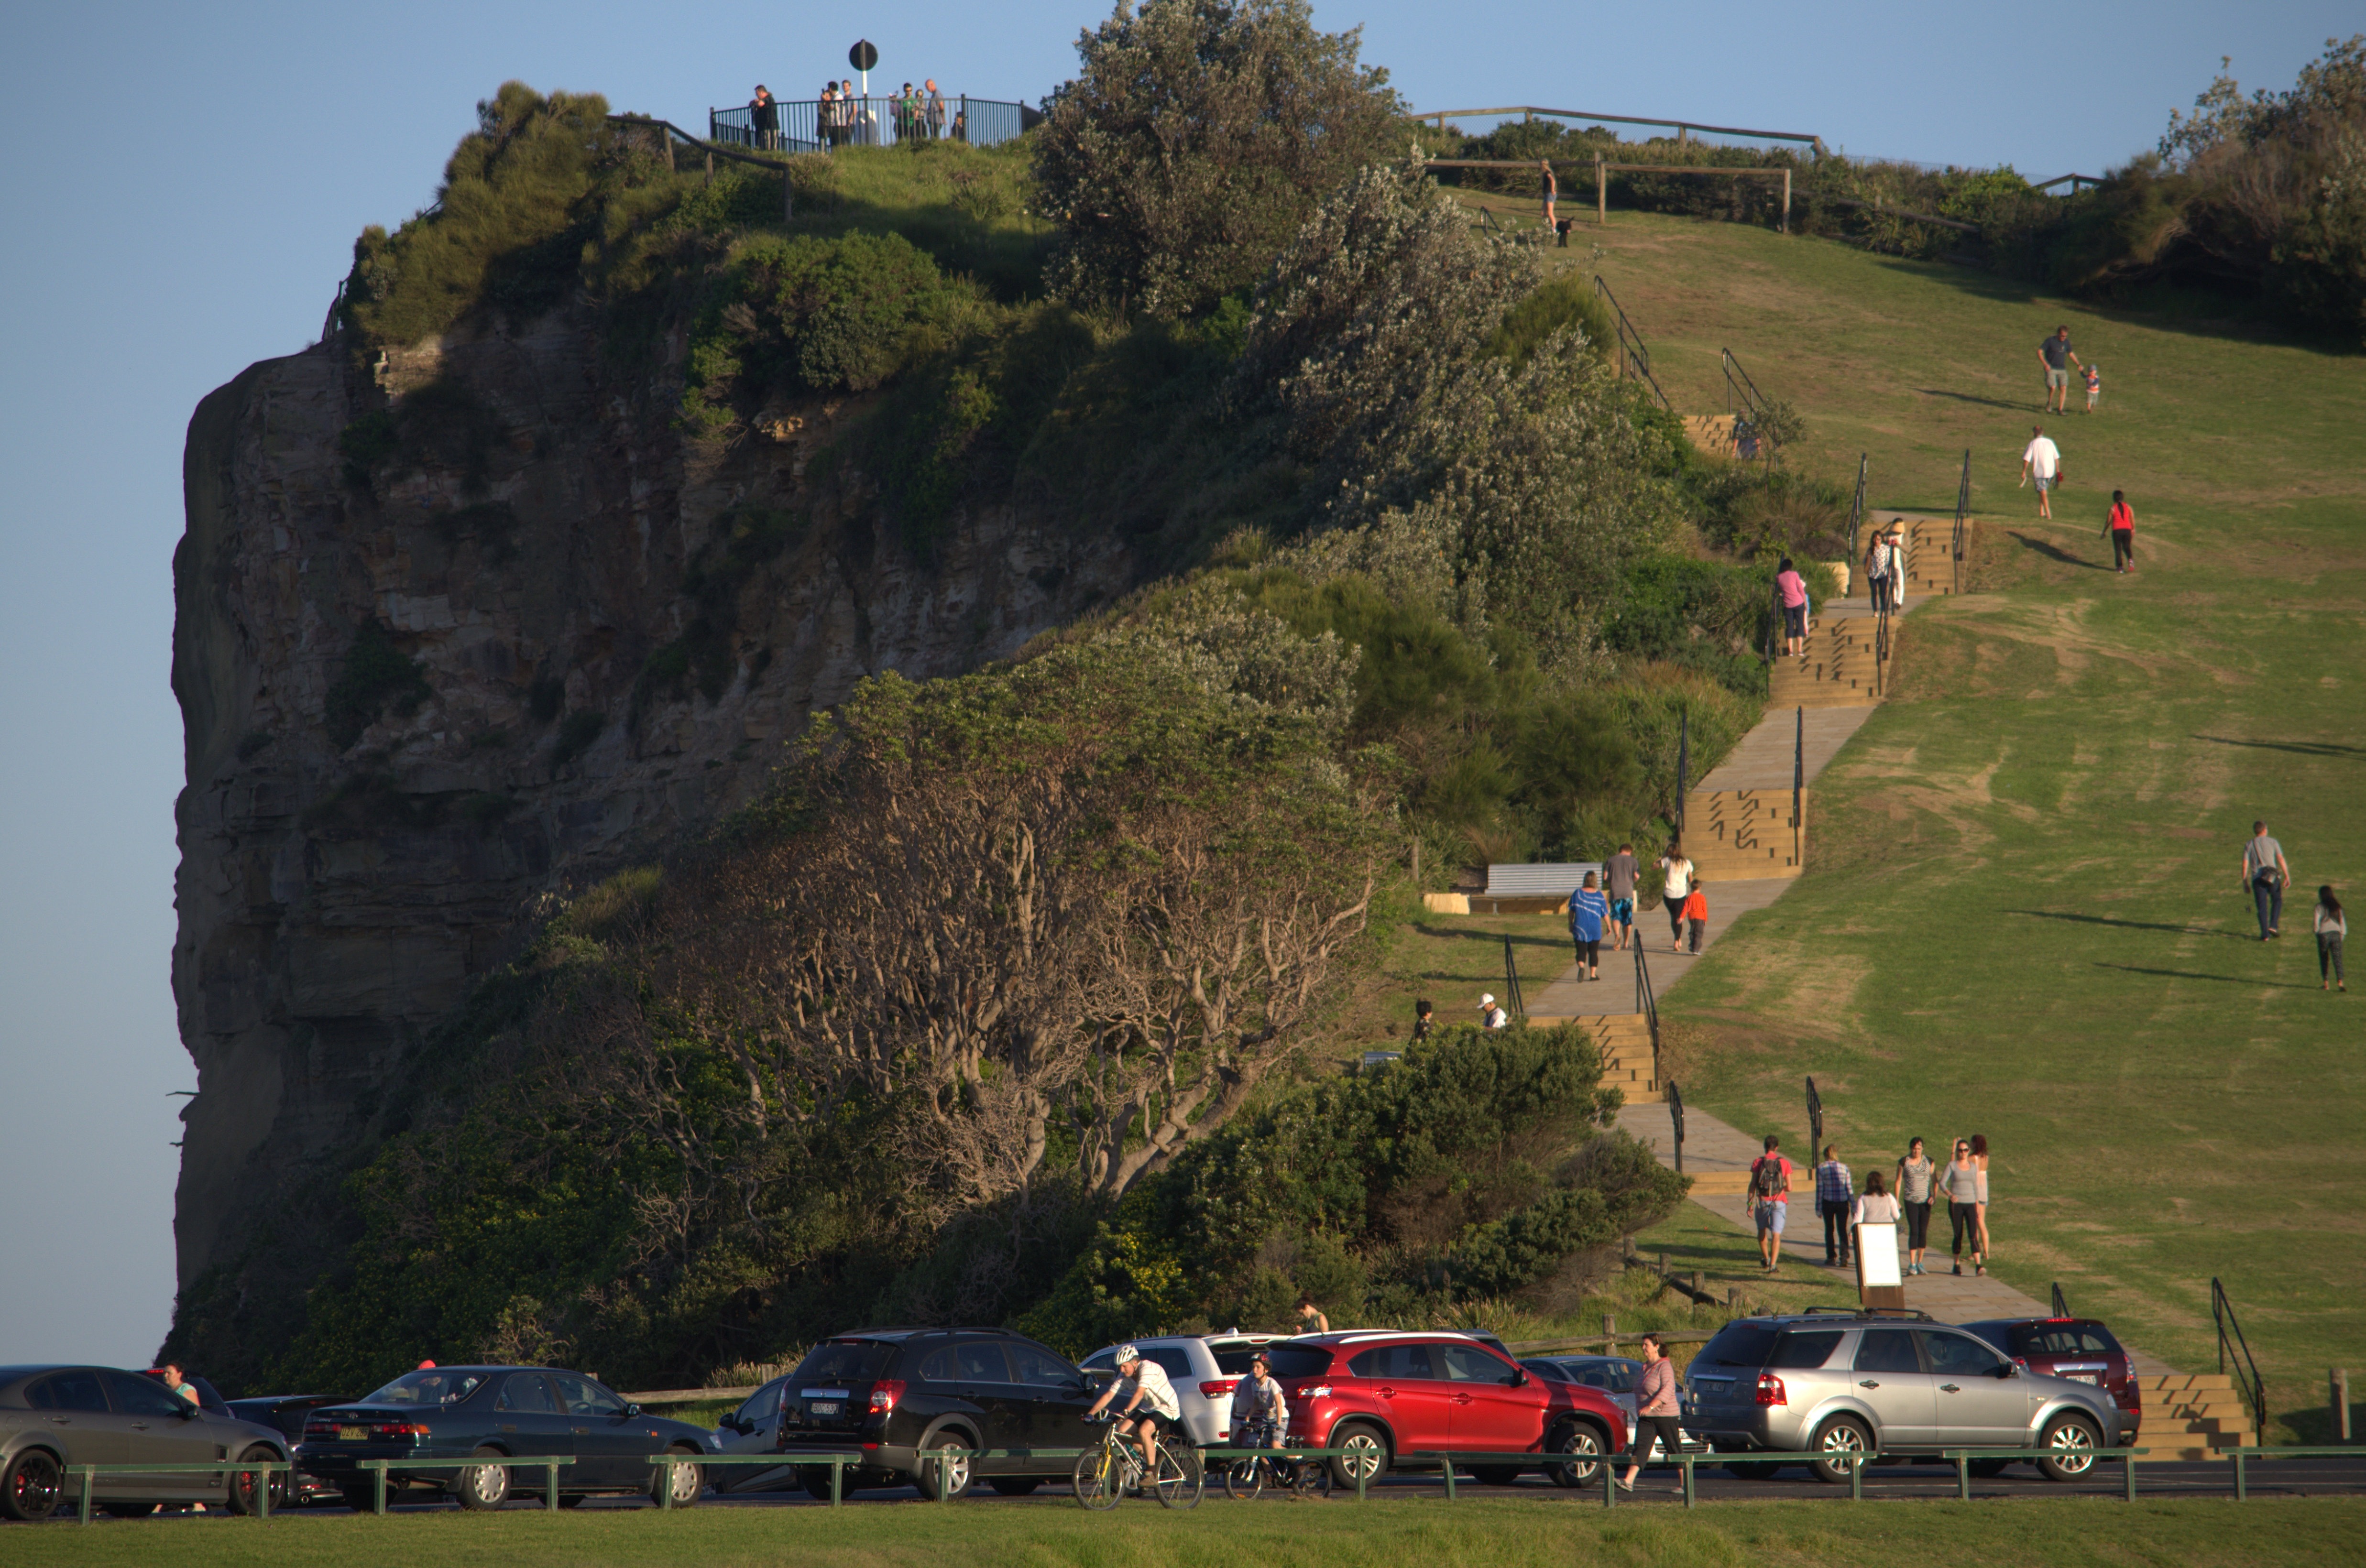
coast, mountain, hill, coastal, mountain range, cliff, vehicle, terrain, australia, new south wales, aerial photography, atmosphere of earth, terrigal, central coast, gosford